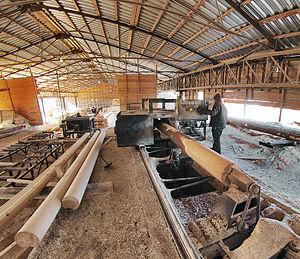
La construction en bois massif empilé est un système constructif en bois, faisant usage de troncs, rondins ou madriers de bois massifs. Ce système constructif emploie des grumes écorcées et ajustées les unes aux autres, dont le diamètre fait généralement entre 25 et 35 cm. C'est selon Eugène Viollet-le-Duc, avec la charpente l'autre manière principale de construire en bois. On peut distinguer plusieurs manières de construire traditionnelles principales :